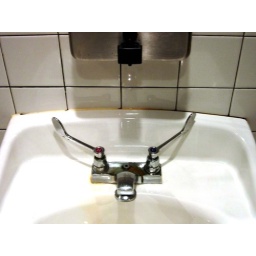
while waiting for our table i got stuck in the bathroom